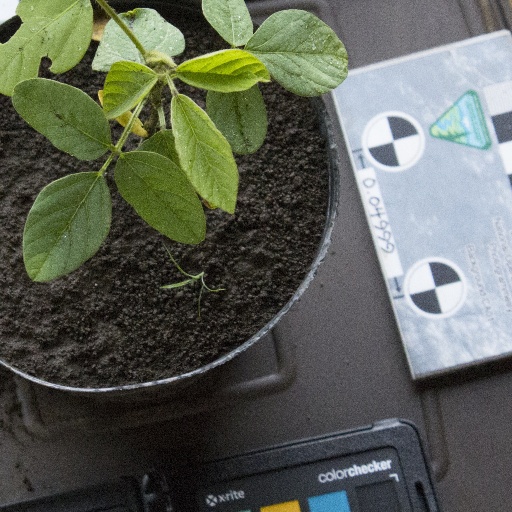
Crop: soybean